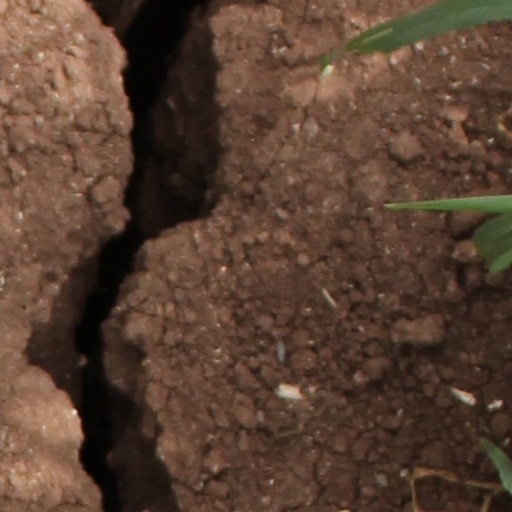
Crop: wheat